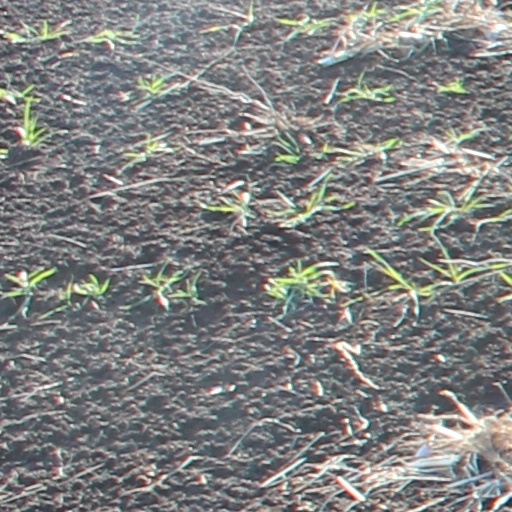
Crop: wheat